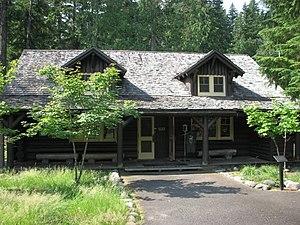
Longmire – autrefois Longmire Springs – est une localité du comté de Pierce, dans l'État de Washington, aux États-Unis. Protégée au sein du parc national du mont Rainier, elle est composée de nombreux bâtiments à vocation touristique dont beaucoup font partie de l'un de ses deux districts historiques – le district historique de Longmire et les Longmire Buildings. Le bâti s'étend au-delà du Nisqually dans le comté de Lewis voisin.